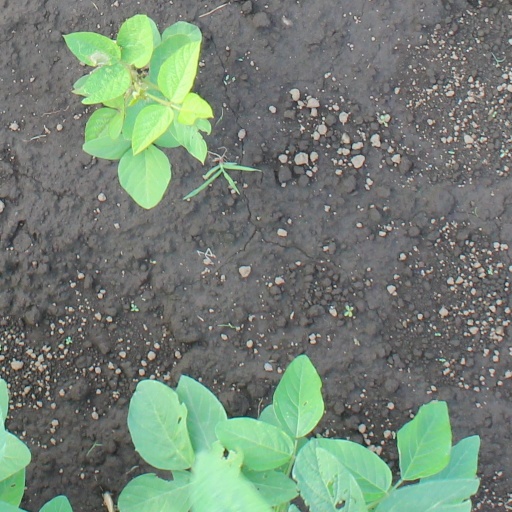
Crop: soybean